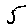
Label: 5